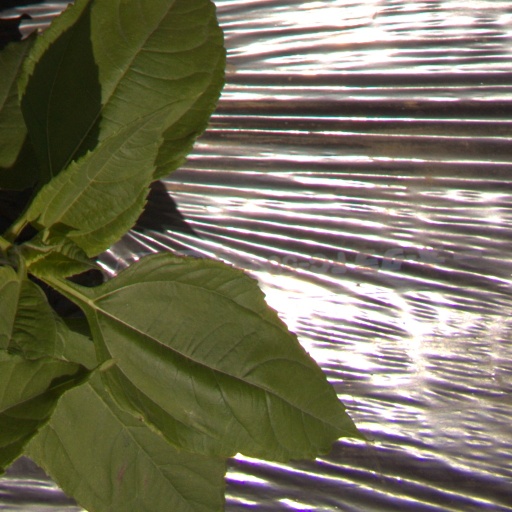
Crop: Jerusalem artichoke